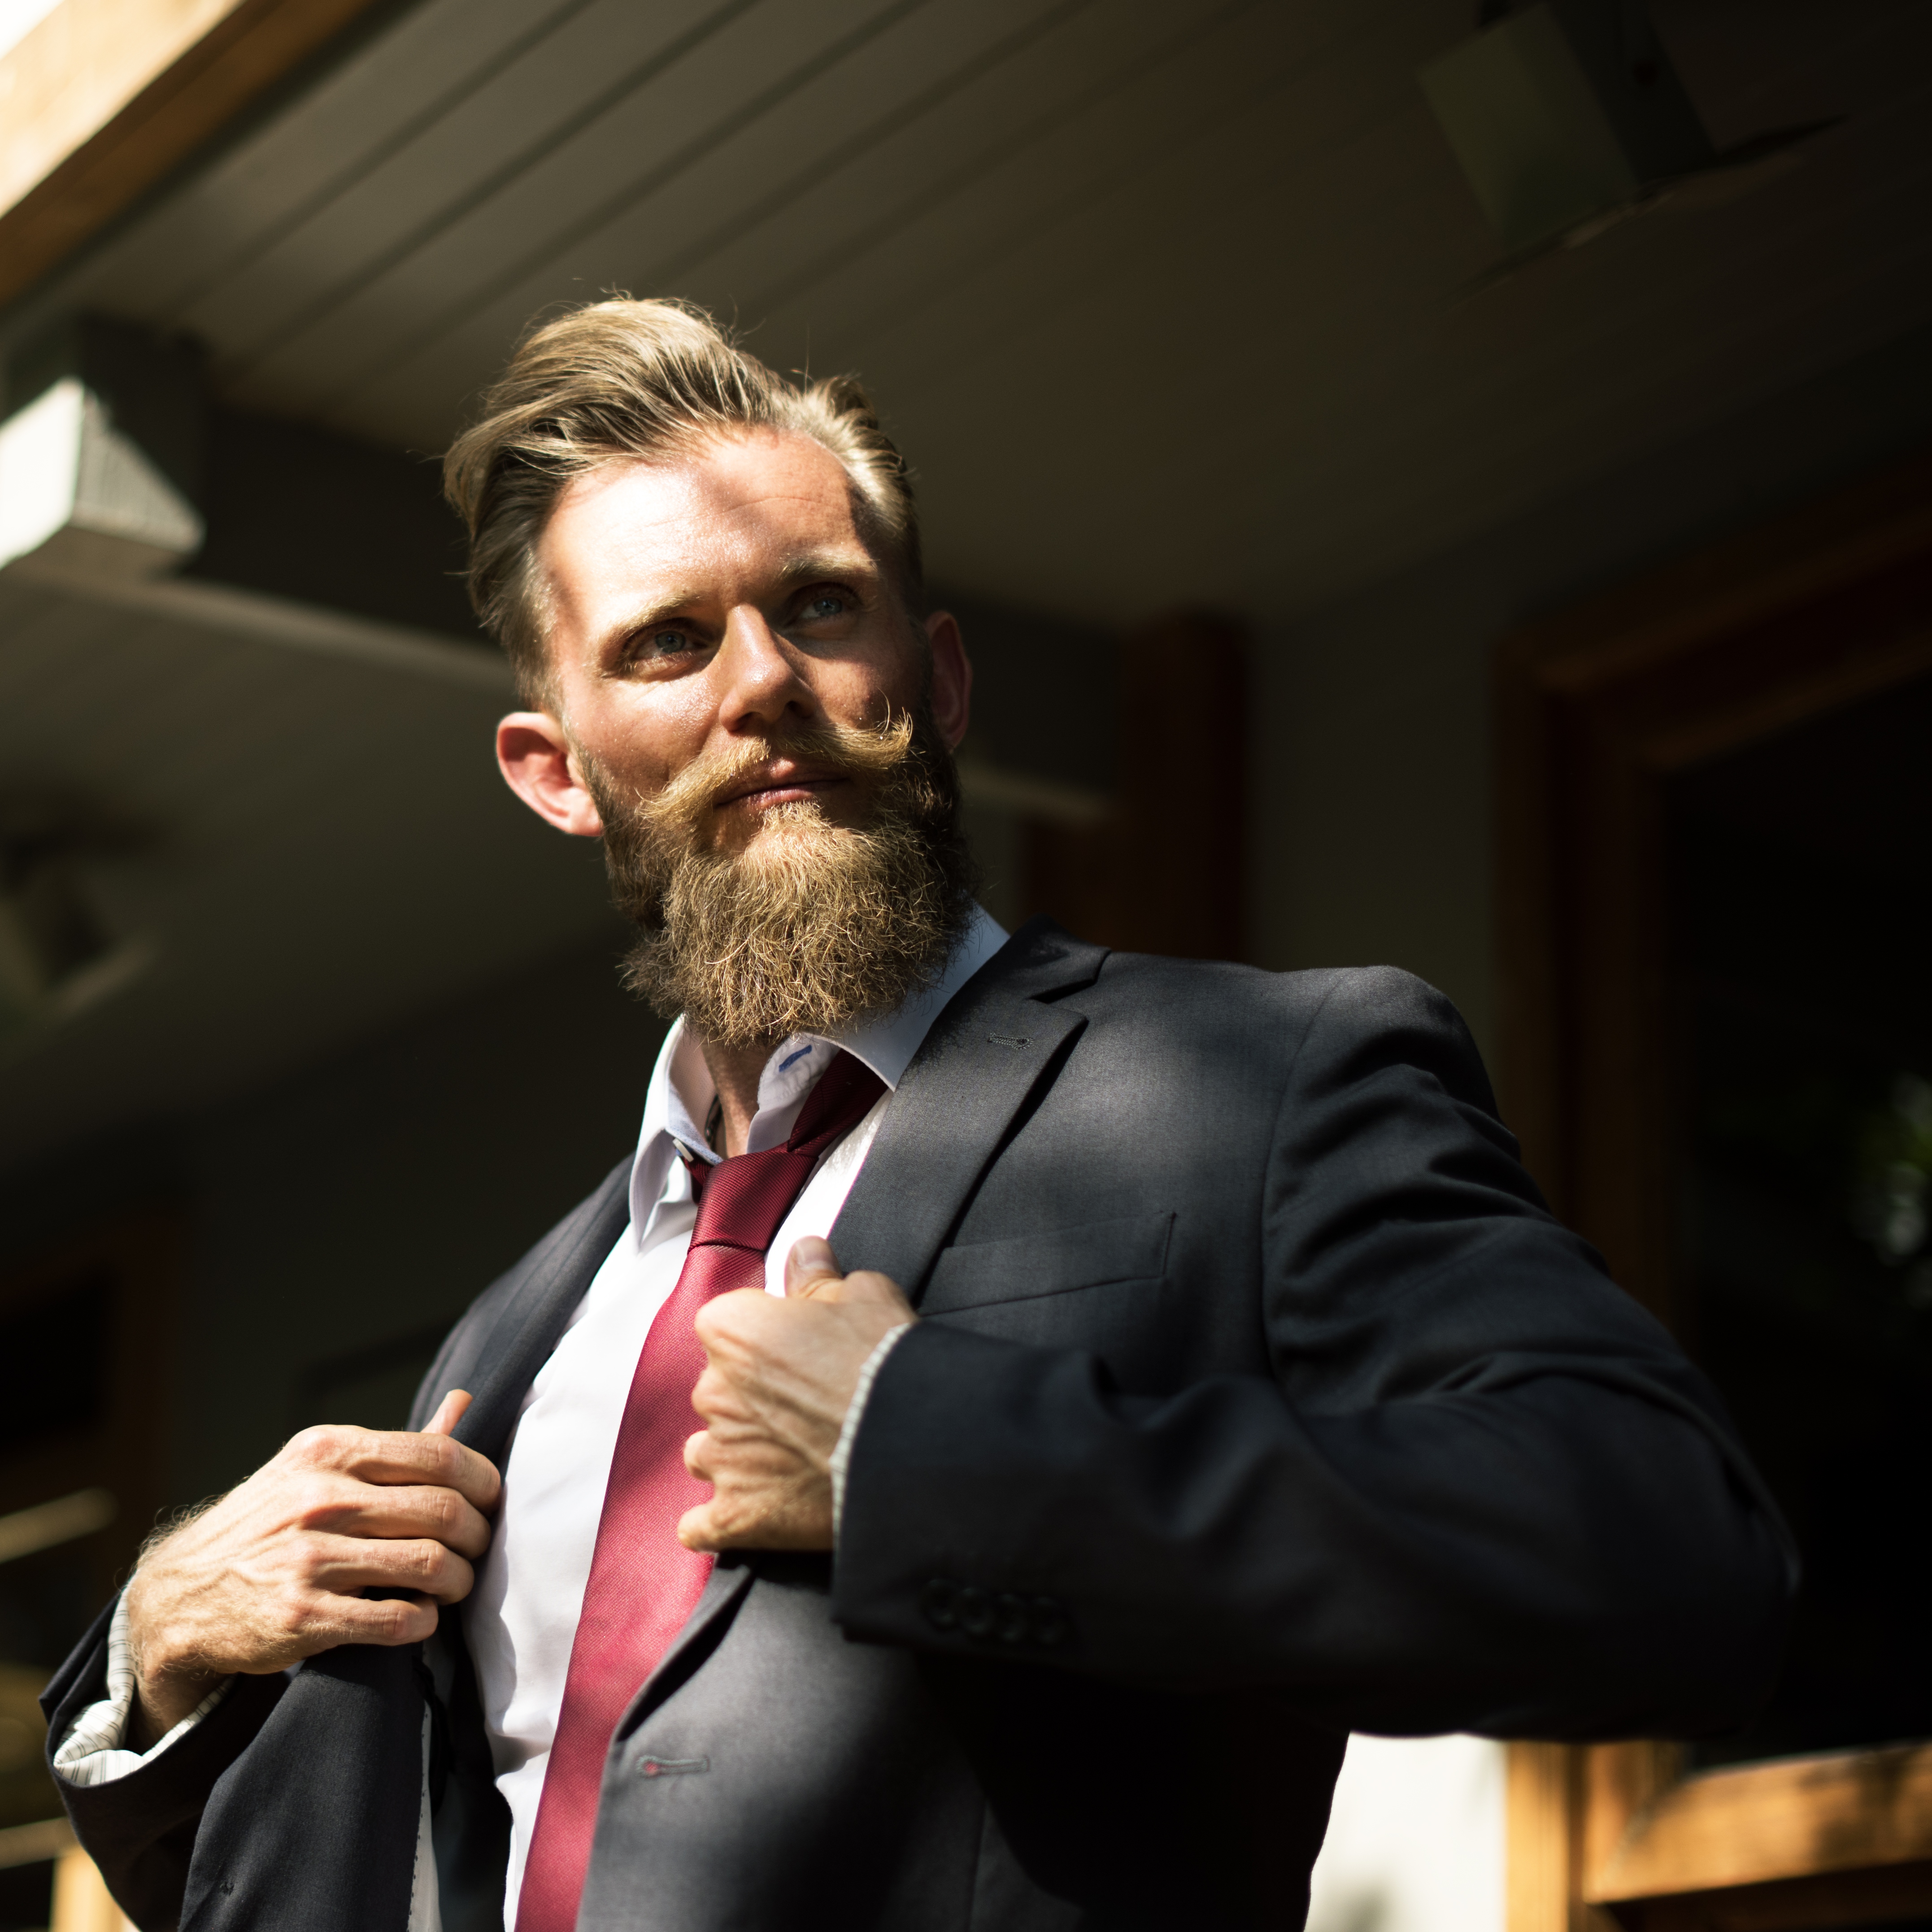
facial hair, hair, beard, suit, hairstyle, moustache, formal wear, white collar worker, tie, tuxedo, photography, businessperson, blazer, fashion accessory